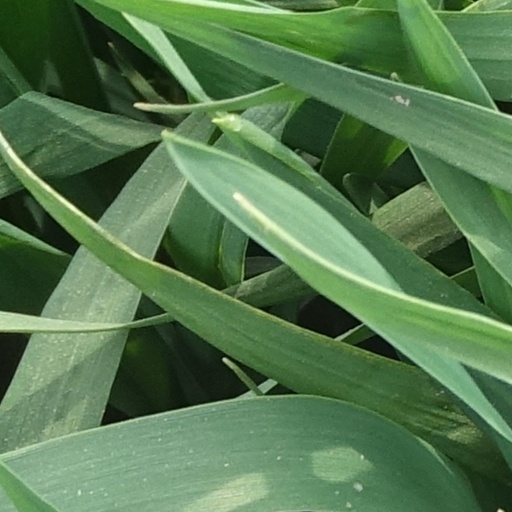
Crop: wheat